Fourth Avenue/Ninth Street station

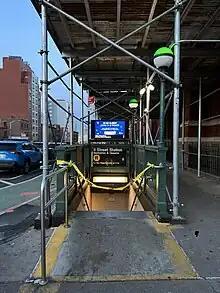
Entrance at the NE corner of 4th Avenue & 9th Street

This station has five entrances. There is one entrance each in the vestibules on both sides of 4th Avenue between 9th and 10th Streets. There is also an entrance on the north side of 10th Street west of Fourth Avenue, which leads to the southbound BMT Fourth Avenue Line and both IND Culver Line platforms. The other two are entrances on either northern corner of 4th Avenue and 9th Street, and lead directly to the BMT Fourth Avenue Line platforms.